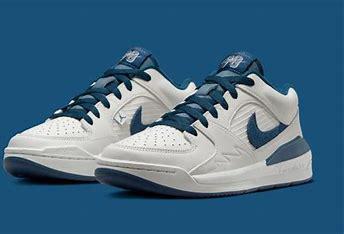
Brand: Jordan
Model: Stadium 90